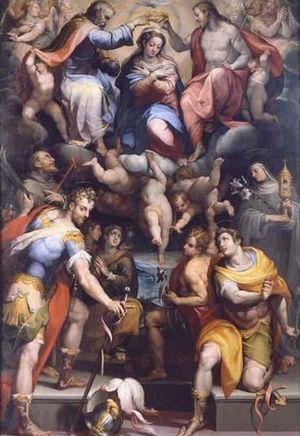
Orazio Samacchini est un peintre italien maniériste du XVIᵉ siècle, qui a été actif à Rome, Parme, et dans sa ville natale.
Félix de Lodi, mort le 12 juin 304 à Lodi dans la région de Milan, est un saint et martyr chrétien fêté avec son compagnon saint Nabor le 12 juillet.